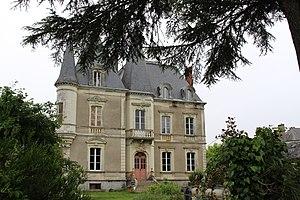
Laubrières, Mayenne
Laubrières est une commune française, située dans le département de la Mayenne en région Pays de la Loire, peuplée de 356 habitants.